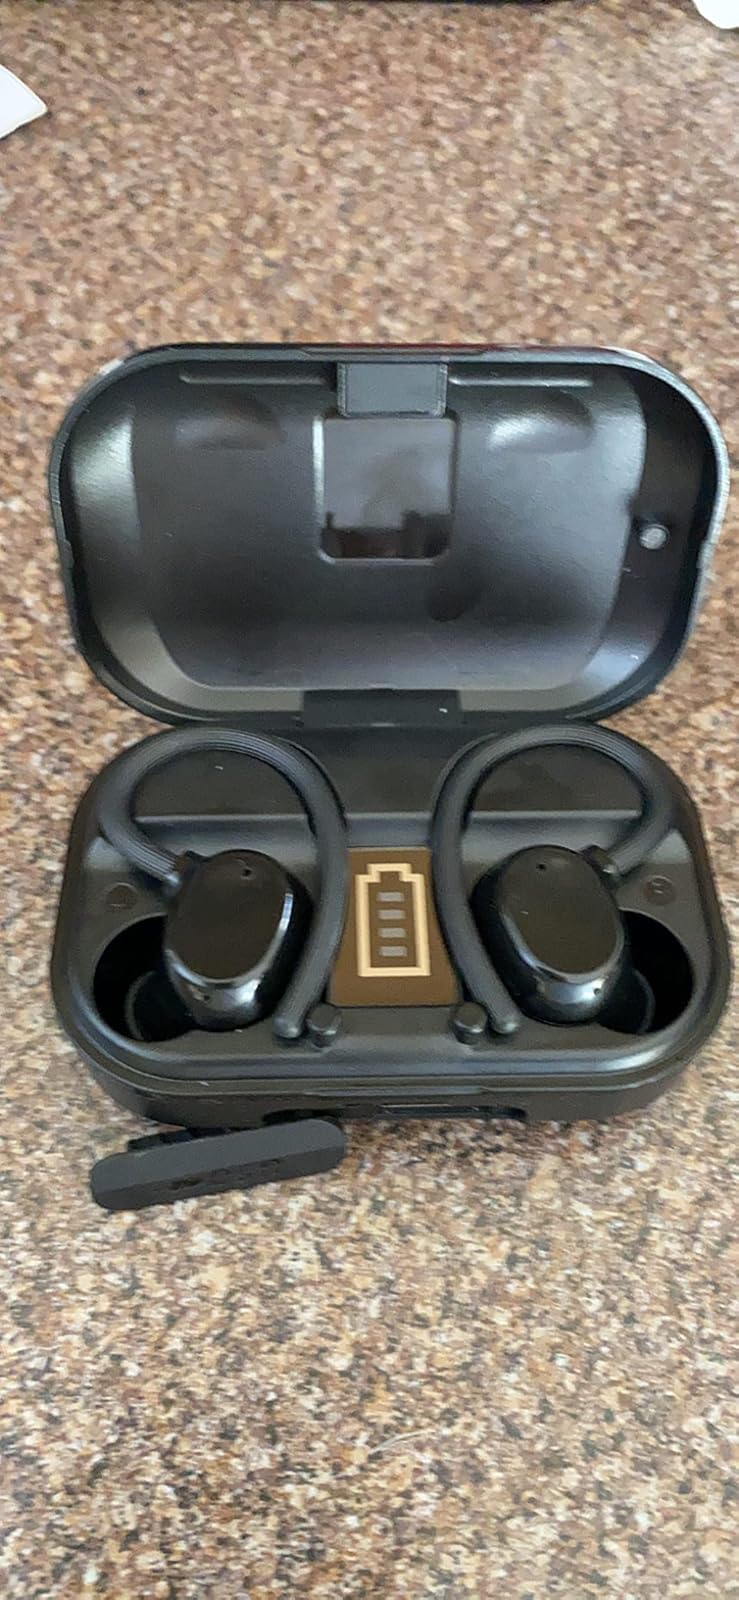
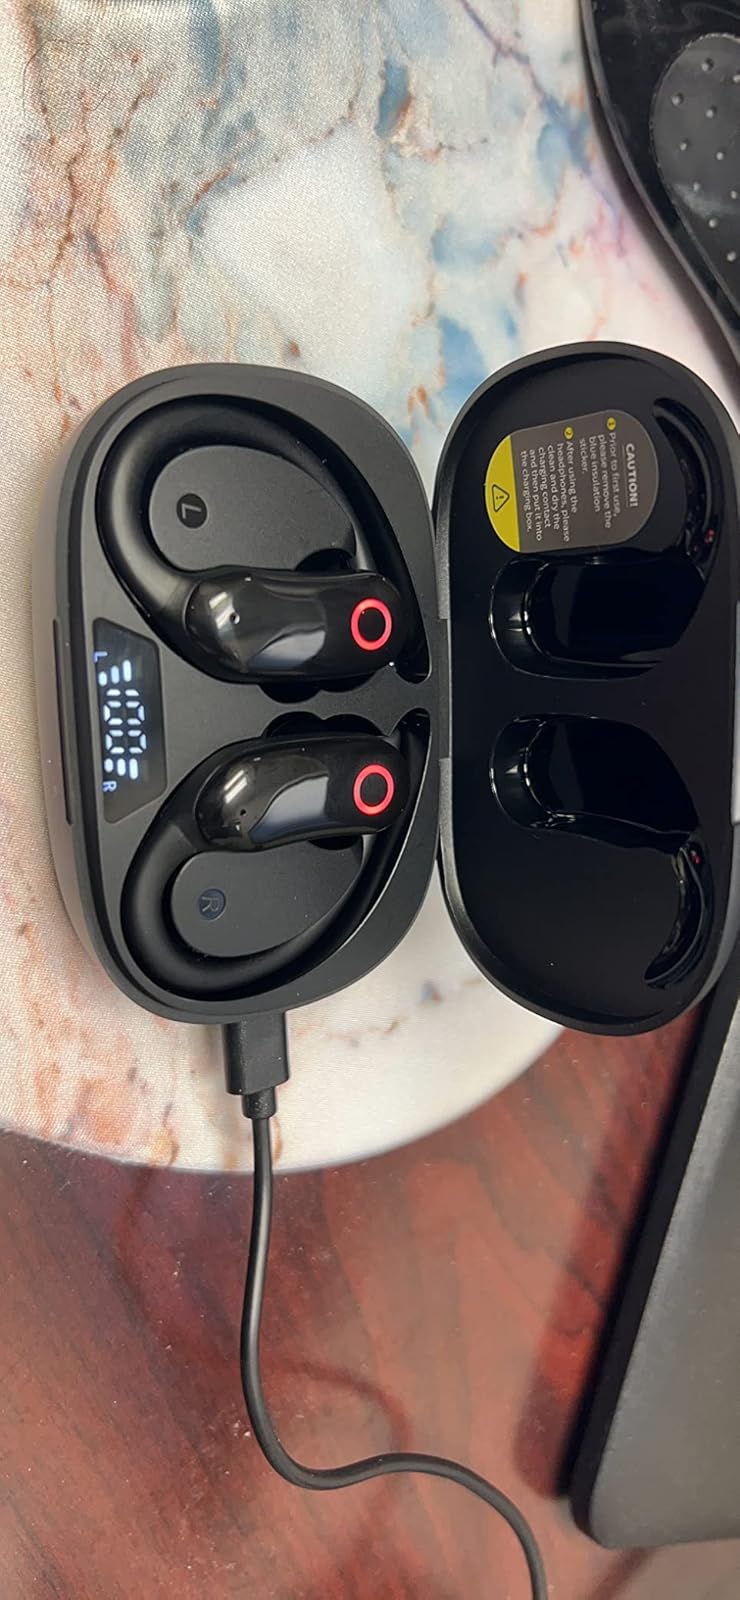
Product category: earbuds
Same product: no